İske imlâ alphabet

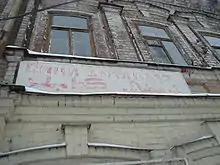
written in Cyrillic and İske imlâ. İske imlâ is frequently used for Tatar among Muslim clergy.

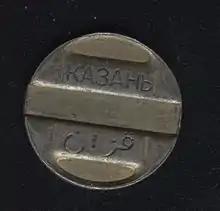
Another example of modern use of Arabic script in Tatar: telephone token, used in mid 1990s in Kazan telephone network. The word Kazan is written in Russian and Tatar İske imlâ.

Use of the Arabic script for Tatar was linked to Pan Islam and anti-Sovietism, with the old traditional class promoting Arabic script in opposition to the Soviets.